Athens Tram

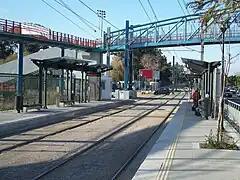
Typical tram station

Ticket counters and automatic ticket machines with touch screens are available in some of the stations.